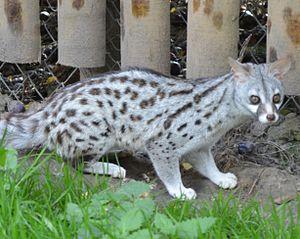
Genetta pardina est une espèce de mammifères de la famille des Viverridae, vivant en Afrique de l'Ouest.